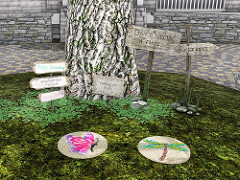
Flower: daisy